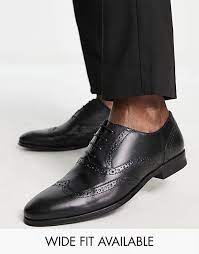
Label: Brogue